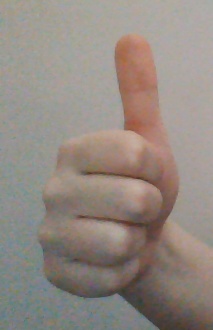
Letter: aleff